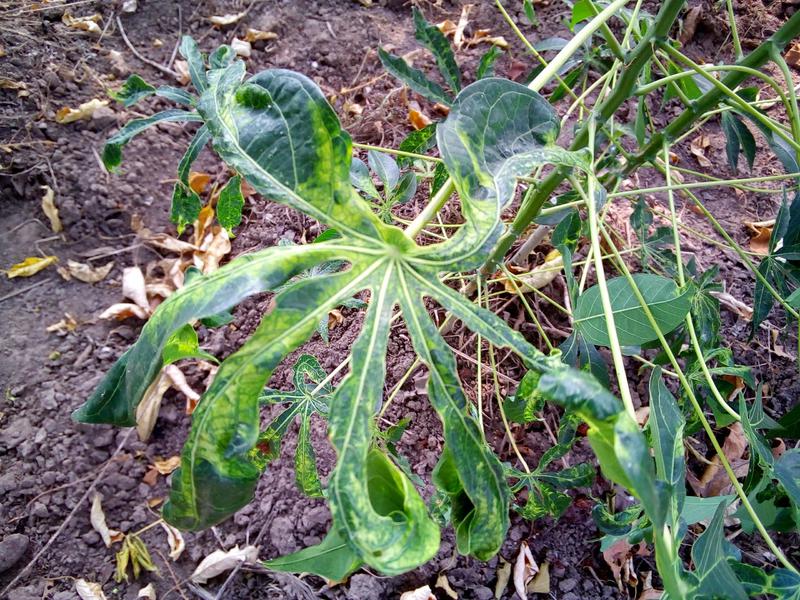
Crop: cassava
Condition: mosaic_disease